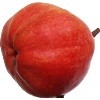
Label: Pear Red 1